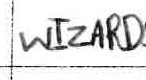
Label: Wizards